Bear Lake (Idaho–Utah)

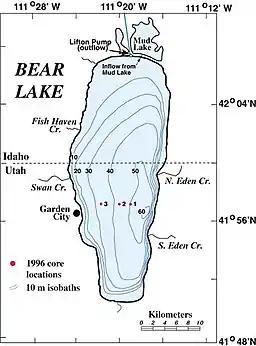
Bathymetric chart

Bear Lake is a natural freshwater lake on the Idaho–Utah border in the Western United States. About in size, it is split about equally between the two states; its Utah portion comprises the second-largest natural freshwater lake in Utah, after Utah Lake. The lake has been called the "Caribbean of the Rockies" for its unique turquoise-blue color, which is due to the refraction of calcium carbonate (limestone) deposits suspended in the lake. Its water properties have led to the evolution of several unique species of fauna that occur only within the lake. Bear Lake is over 250,000 years old. It was formed by fault subsidence that continues today, slowly deepening the lake along the eastern side. In 1911 the majority of the flow of the Bear River was diverted into Bear Lake via Mud Lake and a canal from Stewart Dam, ending 11,000 years of separation between the lake and that river system.